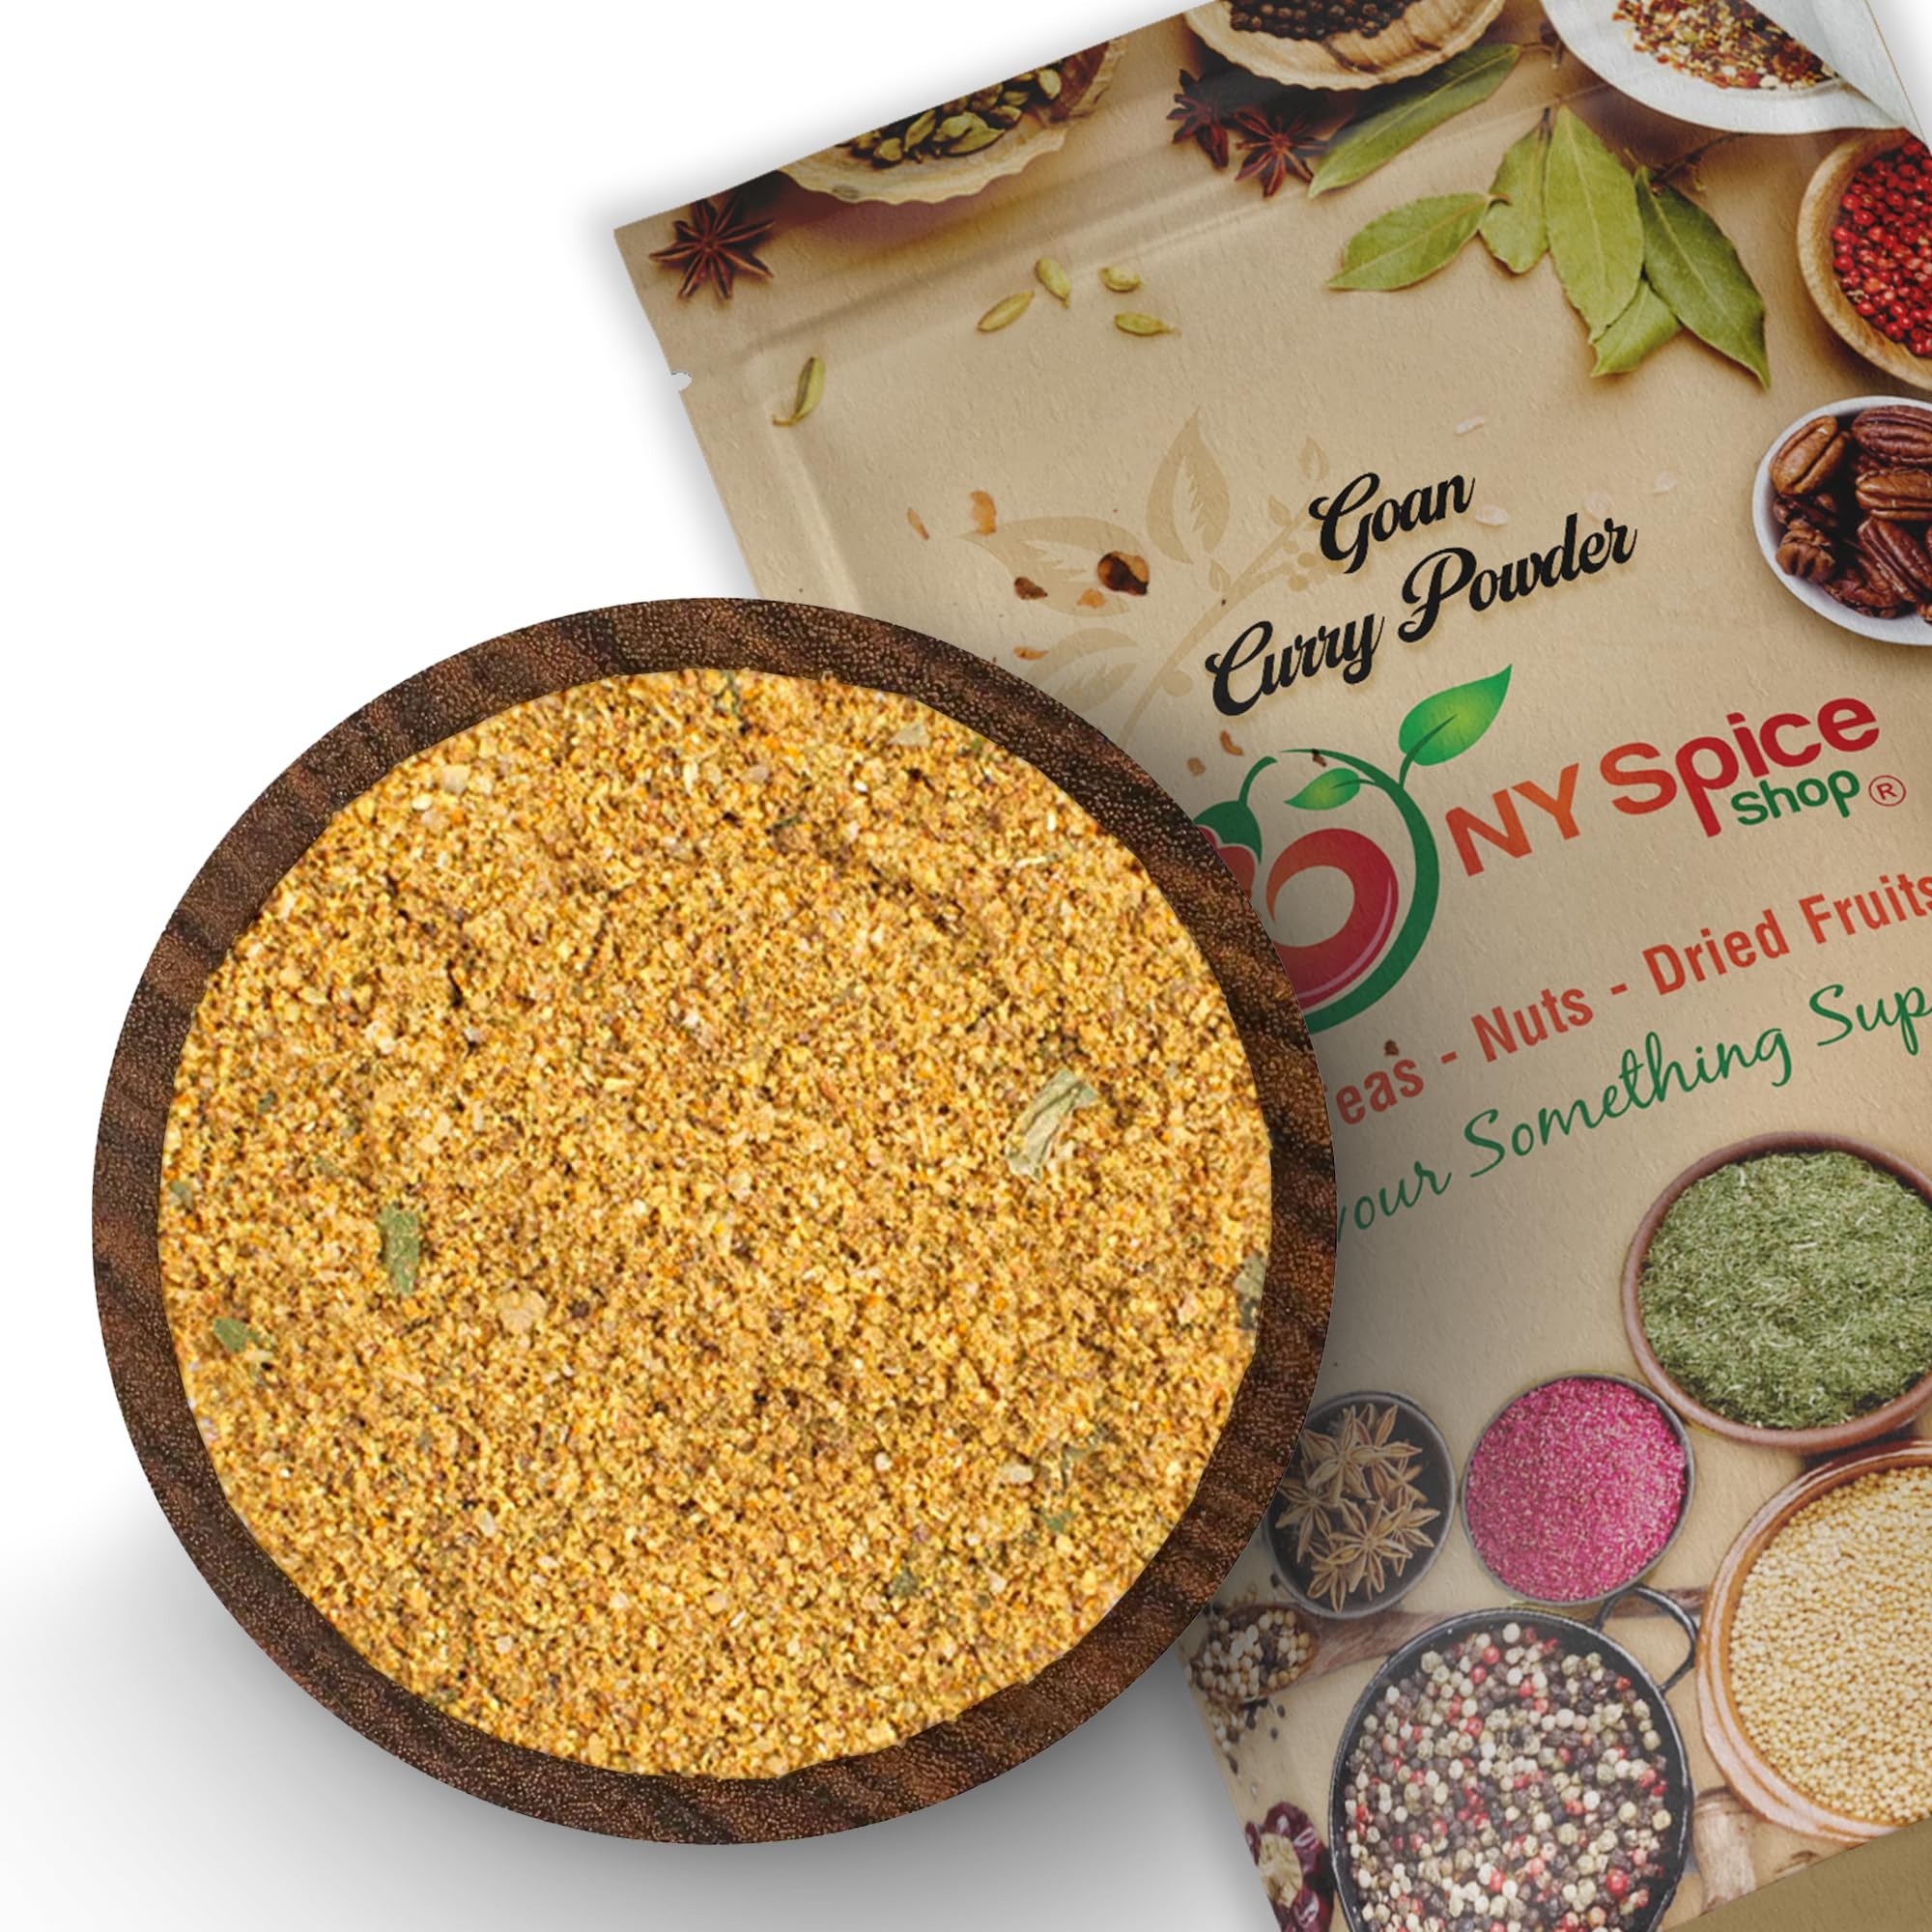
Item Name: NY Spice Shop Goan Masala Seasoning - 8 Ounce Yellow Curry Powder - Ground Curry Powder Perfect for Curry Seasoning Paste & Curry Sauce - Bulk Powder Spice Blend for Indian Cooking
Bullet Point 1: CURRIES - Use Goan yellow curry powder as the base spice mix for making traditional Goan curries, such as Goan fish curry, chicken xacuti, or prawn balchão.Goan curry powder imparts a rich and spicy flavor to these dishes.
Bullet Point 2: MARINADES - Create flavorful marinades by combining Goan curry powder natural with yogurt, lemon juice, and other spices. Marinate chicken, fish, or shrimp with this mixture before grilling, baking, or sautéing.Goan powder curry adds a delightful taste to the meats.
Bullet Point 3: STIR-FRIES - Sprinkle Goan curry powder seasoning into stir-fried vegetables or meats for an added burst of flavor.Goan curry seasoning works particularly well with shrimp, chicken, or mixed vegetables, giving them a spicy and aromatic touch.
Bullet Point 4: RICE DISHES - Enhance the taste of rice dishes by adding Goan curry mild. You can use it while cooking rice or sprinkle it on top of biryanis or pilafs.Goan ground curry powder imparts a unique flavor and aroma to the rice.
Bullet Point 5: ROASTED VEGETABLES - Toss your favorite vegetables like potatoes, cauliflower, or carrots with olive oil and Goan curry powder spice before roasting them in the oven.Goan natural curry powder adds a delicious kick to the roasted veggies.
Product Description: <b>GOAN CURRY WITH COCONUT IS A SPICY, SOUR CURRY THAT COMES FROM GOA AND IS ALSO CALLED AMBOT TIK.<br><br> OUR GOAN COCONUT CURRY POWDER CAPTURES THE BRIGHT, DELICATE FLAVOR OF GOAN-STYLE CURRY USING A COMPLEX BLEND OF AUTHENTIC, ALL-NATURAL INGREDIENTS. .<br><br> LOCATED ON THE WESTERN COAST OF INDIA, THE STATE OF GOA IS WELL KNOWN FOR ITS BRIGHT, VIBRANT, SEAFOOD-CENTRIC CUISINE. .<br><br> THE DELICATE, SUBTLY SWEET FLAVOR OF OUR GOAN CURRY POWDER IS A NATURAL COMPLEMENT TO LIGHTER PROTEINS LIKE SEAFOOD AND CHICKEN, AND ADDS A LIGHT YET COMPLEX FLAVOR TO SOUPS, STEWS, SAUCES, DIPS, AND MORE. .<br><br> CURRY POWDER IS EXTREMELY VERSATILE AND YOU CAN USE A CURRY POWDER STRAIGHT OR TOAST IT TO RELEASE SOME DEEPER FLAVORS. </b>.<br><br> <li>Versatile, fine-textured powder <li>Warm, sweet flavor with floral and citrus notes <li>Tomato and fennel from Portuguese colonial influence <li>Great with beef, chicken or lamb for making curries.<br><br> <b>INGREDIENTS: </b>.<br><br> Spices, Turmeric, Coconut milk powder (Coconut milk, maltodextrin, sodium caseinate), Onion, Coconut flour, Tomato, Tamarind, Garlic, Salt, Lime leaves, Contains Milk, Tree Nuts. .<br><br> <b>USES: </b>.<br><br> <li>Sprinkle onto fish and seafood before cooking <li>Incorporate into soups and stews <li>Use as a unique seasoning for dips and spreads <li>Incorporate into soups and stews. Use as a unique seasoning for anything from roasted vegetables to dips and spreads. .<br><br> <b>POWDER-TO-PASTE</b>.<br><br> There are two ways in which powdered curry blends may be used instead of jarred curry paste. As a rule of thumb substitute 1 teaspoon curry powder for 1 tablespoon curry paste in a recipe or make a paste by simply mixing 1 tablespoon curry powder with 1 tablespoon each of water and the oil of your choice. .<br><br> <b>WE GUARANTEE TO OFFER YOU A REFUND OR A REPLACEMENT. FOR OPTIMUM FRESHNESS, STORE IN A COOL, DRY AND DARK LOCATION AFTER OPENING. </b>
Value: 8.0
Unit: Ounce

Price: 9.99